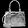
Label: Bag